P2Y receptor

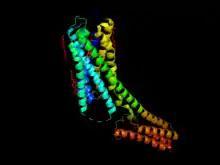
P2Y structure as generated by PYMOL with color-coded helices

P2Y receptors are membrane proteins belonging to the class A family of G protein-coupled receptors (GPCRs). P2Y receptor proteins display large-scale structural domains typical of GPCRs, consisting of seven hydrophobic transmembrane helices connected by three short extracellular loops and three variably sized intracellular loops; an extracellular N-terminus; and an intracellular C-terminus. The extracellular regions interact with the receptor ligands, while the intracellular regions activate the G protein, control receptor internalization, and mediate dimerization. Similar to other GPCRs, P2Y receptors can form both homodimers and heterodimers. These dimeric forms may vary significantly in their biochemical and pharmacological properties from the monomeric receptor.